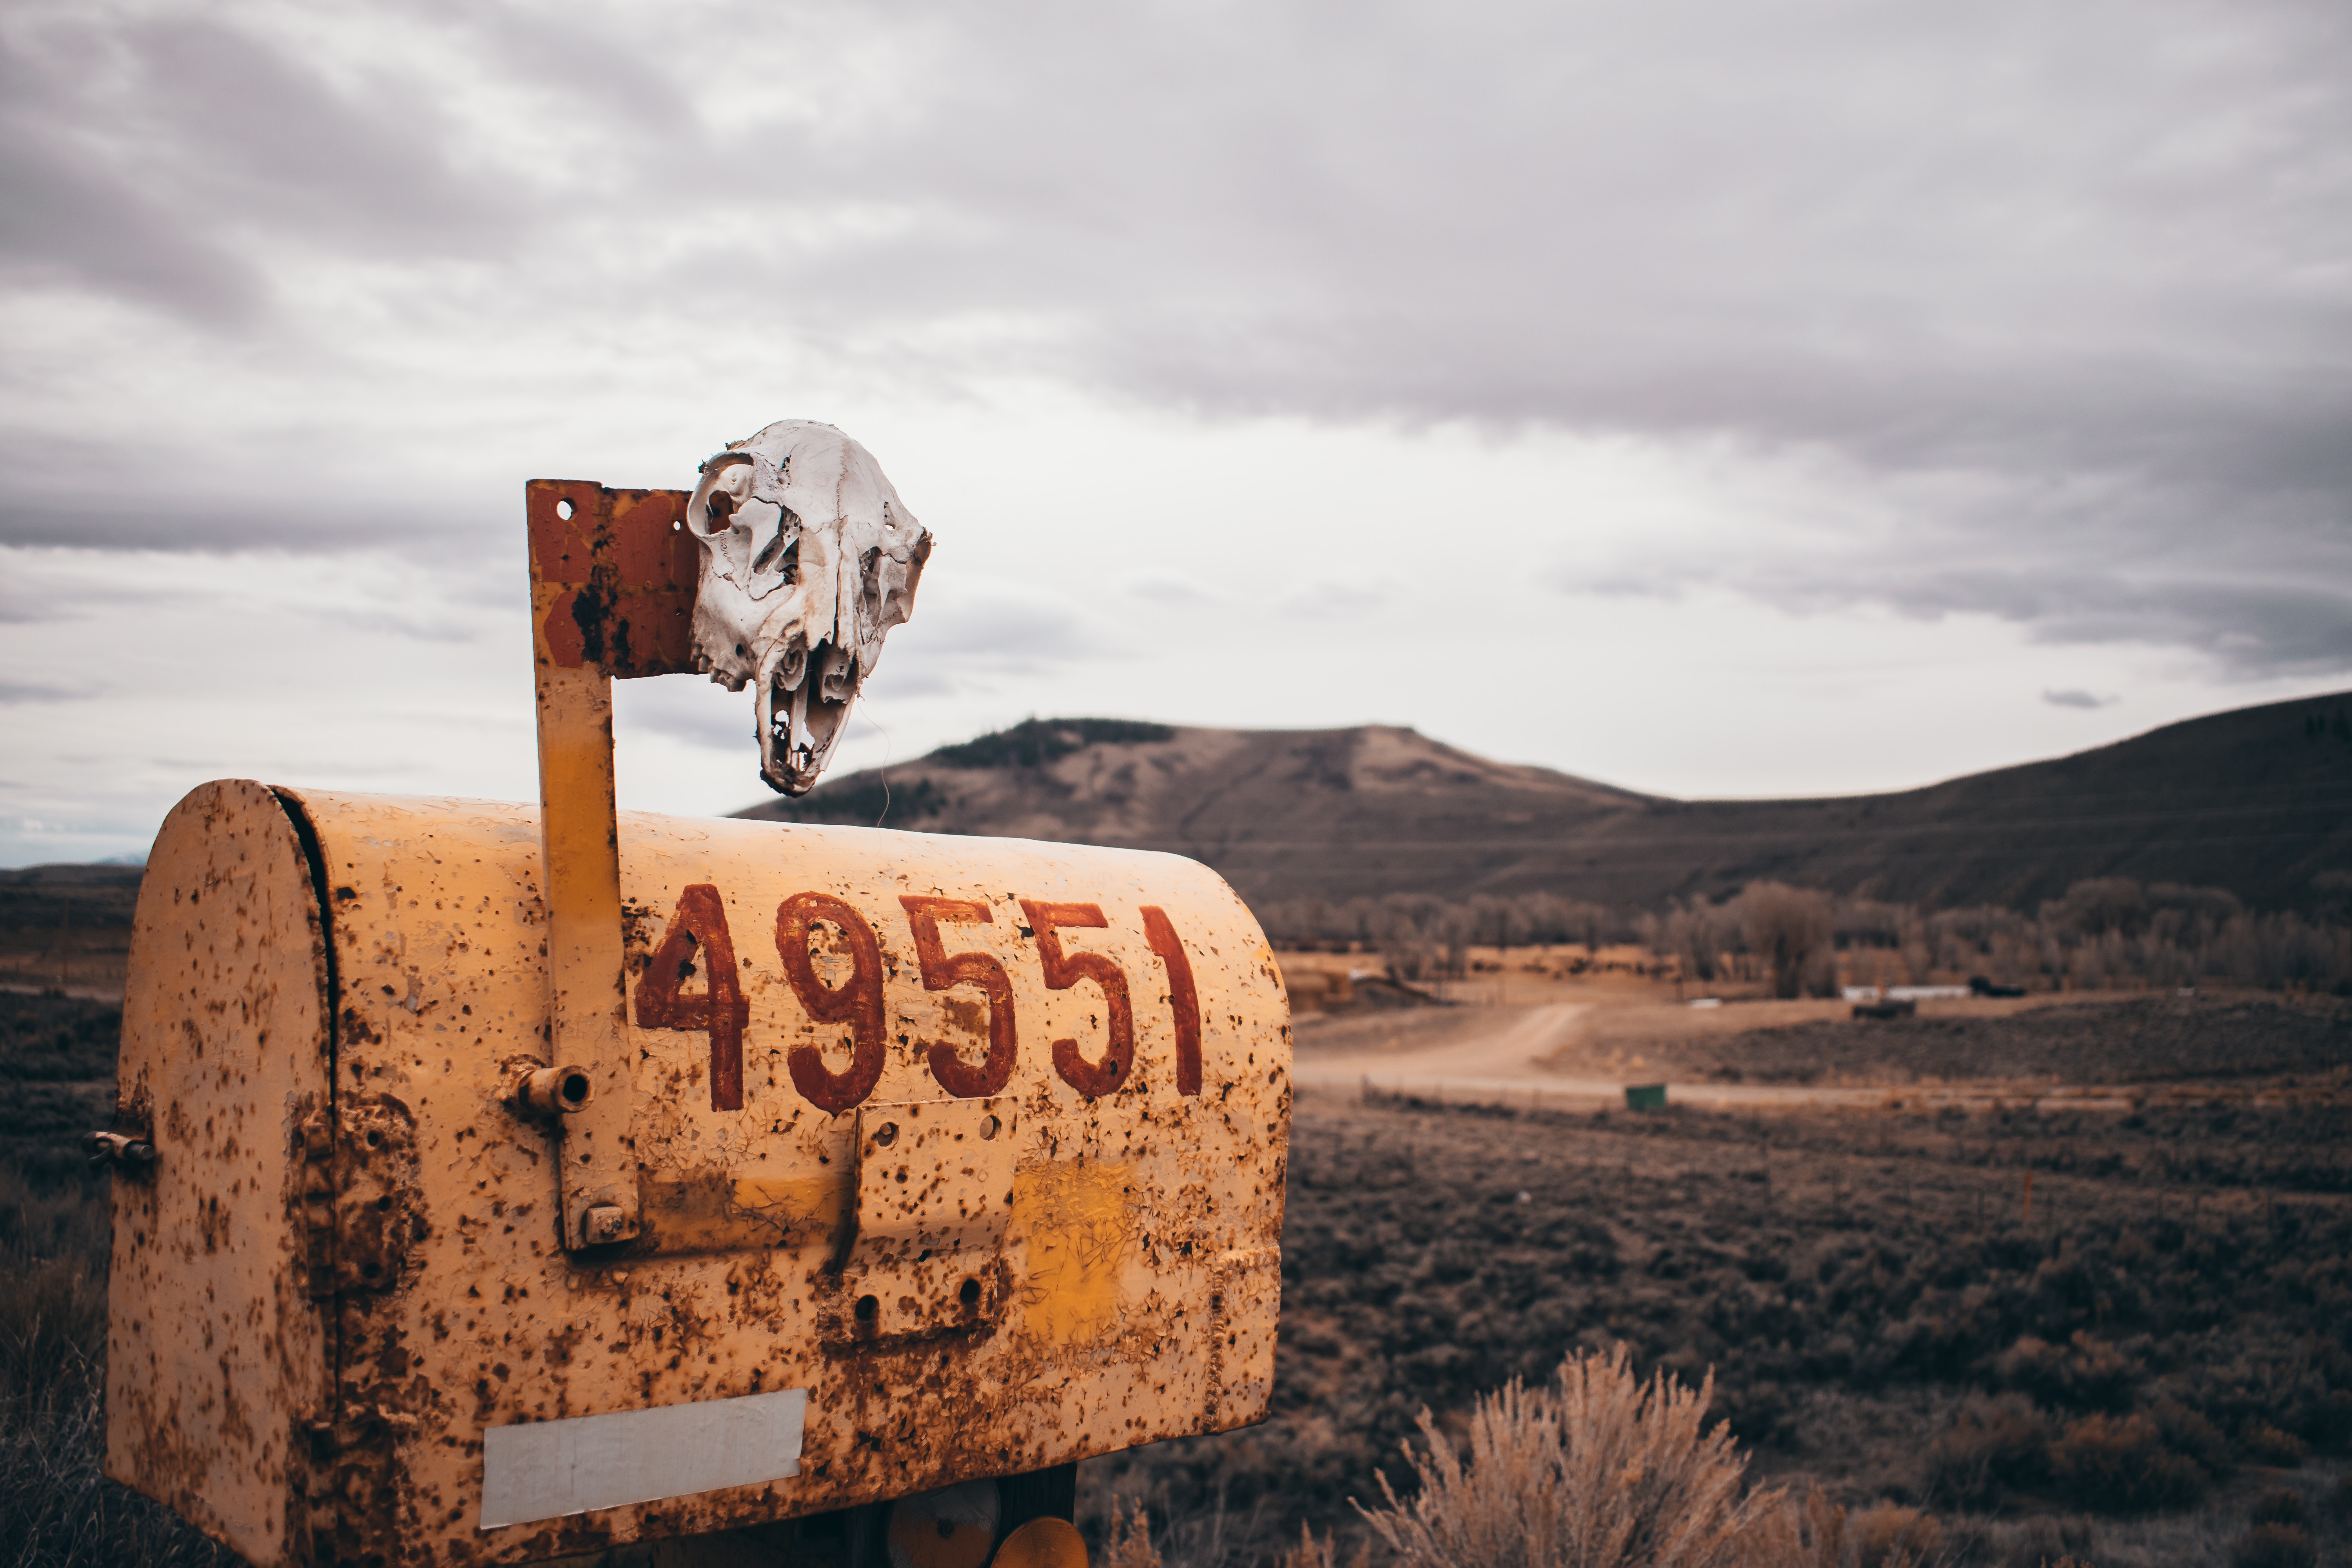
sky, natural environment, landscape, desert, cloud, rock, rural area, wood, geology, national park, photography, signage, mountain, plain, sign, road